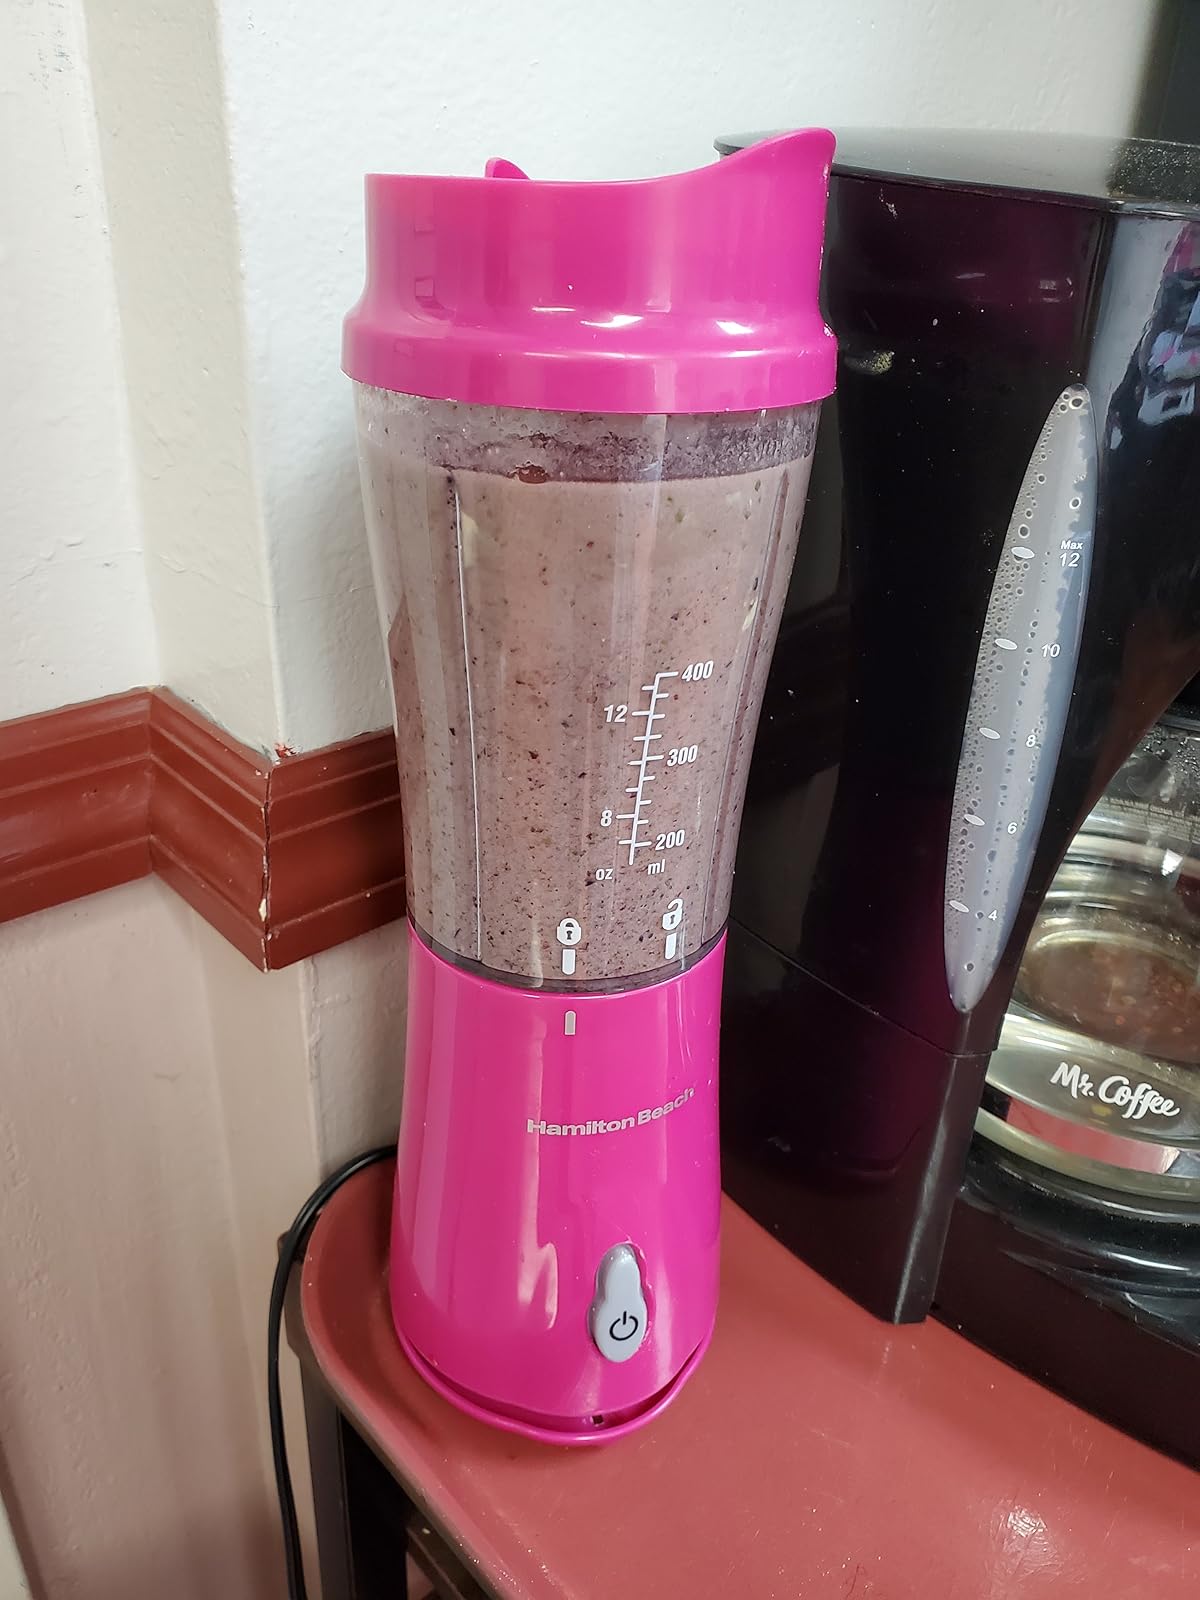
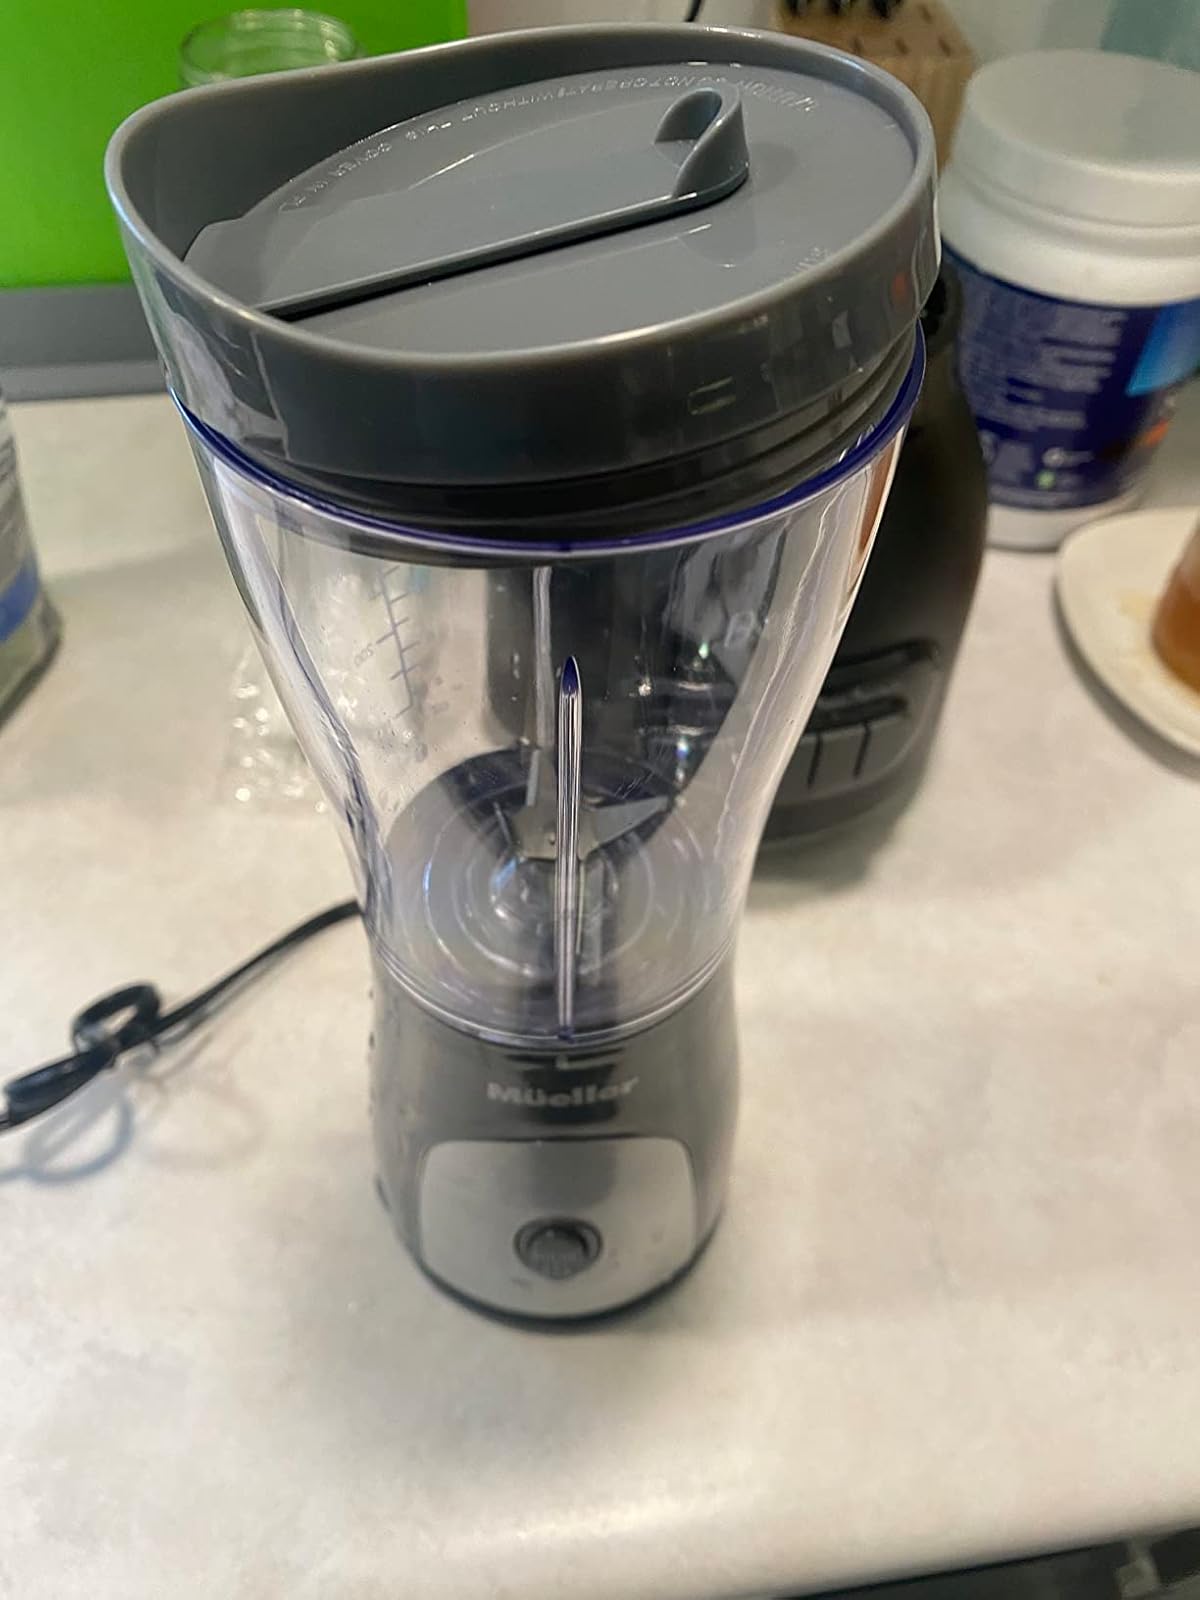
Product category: items_blender
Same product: no